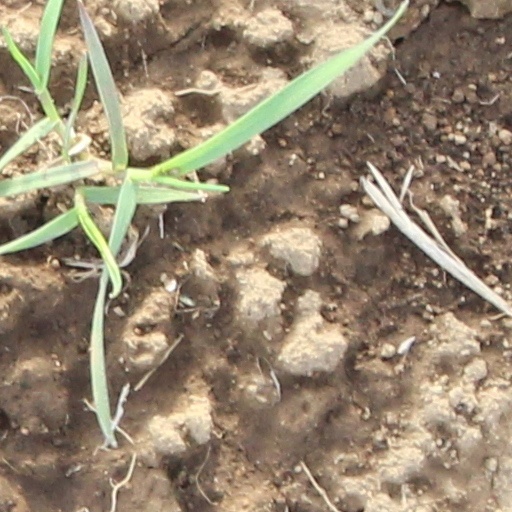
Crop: wheat